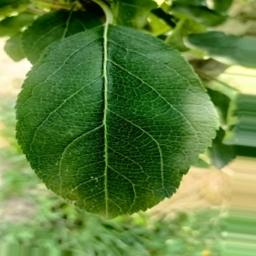
Label: Healthy